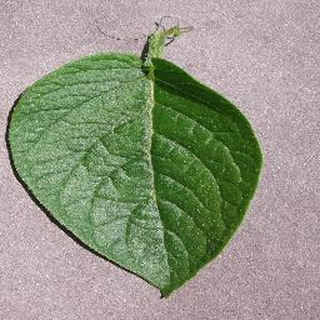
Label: healthy_potato